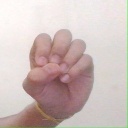
अक्षर: उ